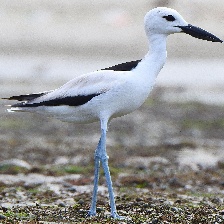
Species: CRAB PLOVER
Scientific name: DROMAS ARDEOLA